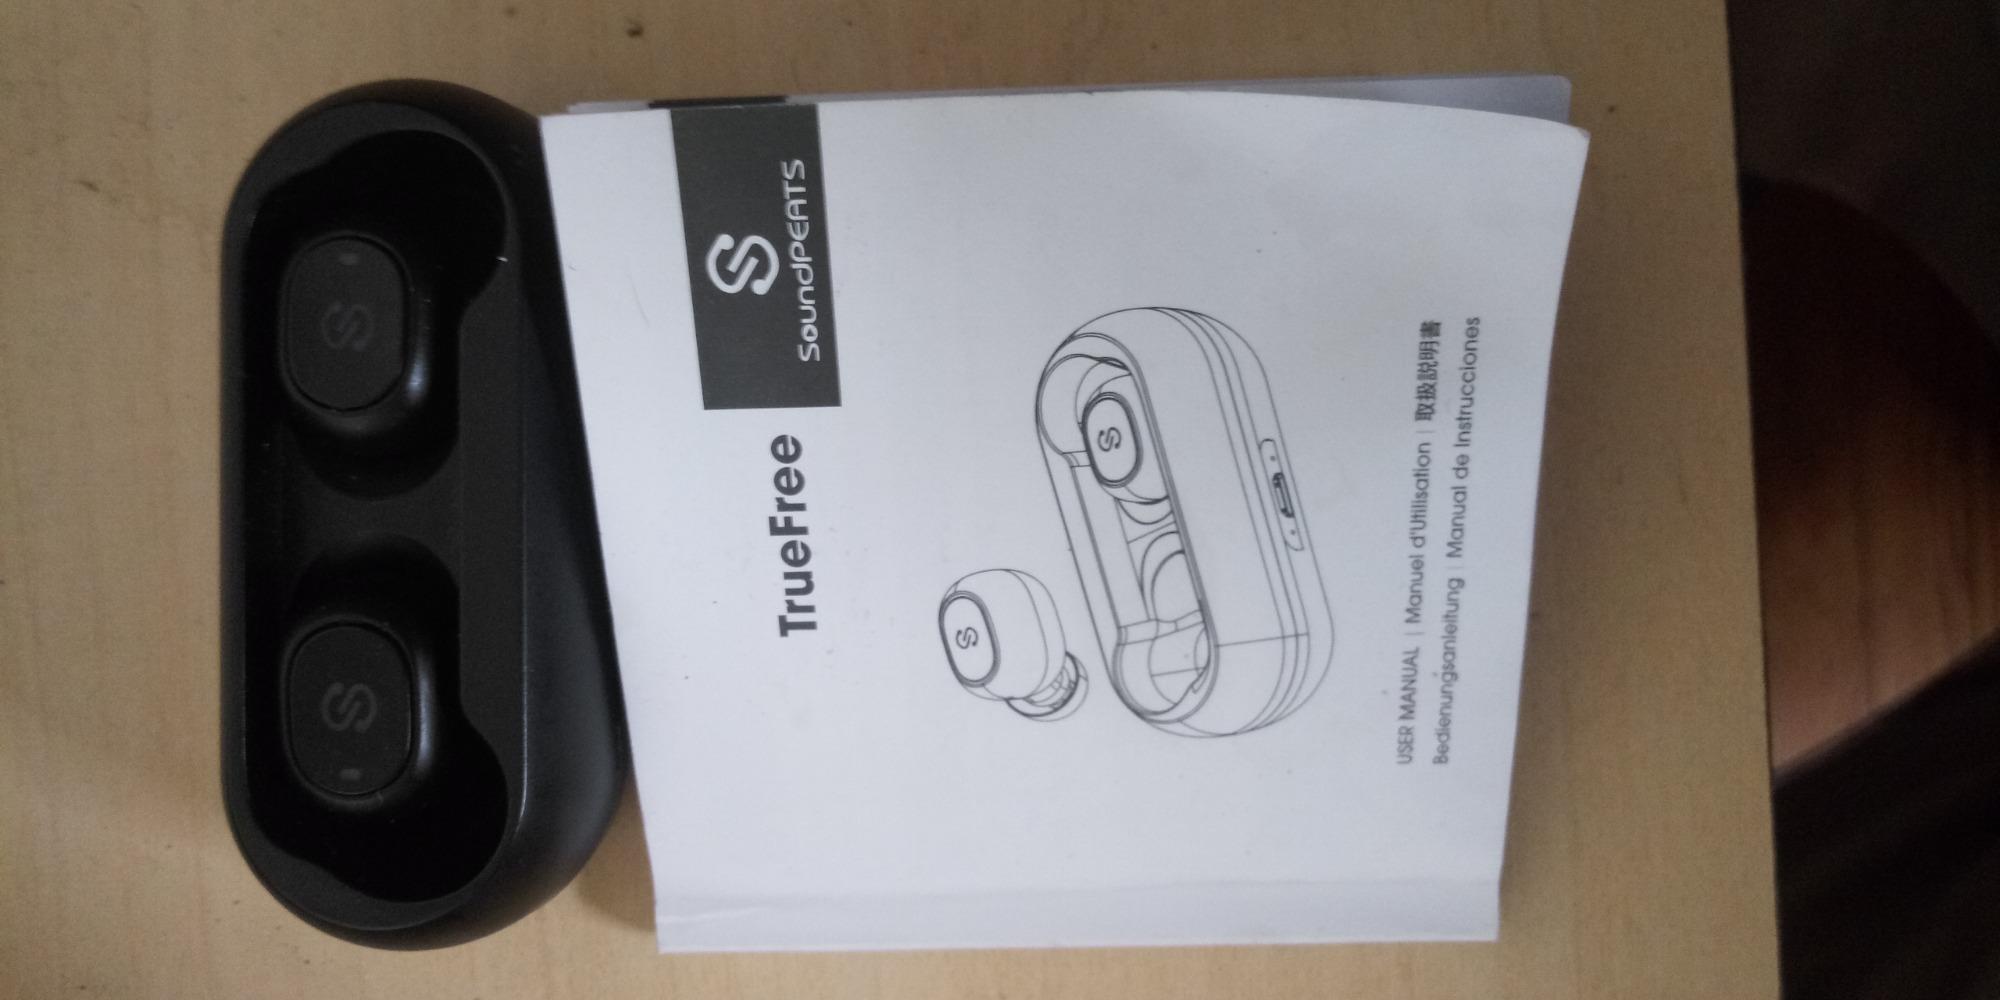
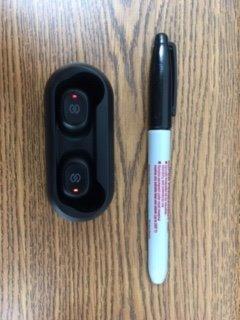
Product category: earbuds
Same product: yes